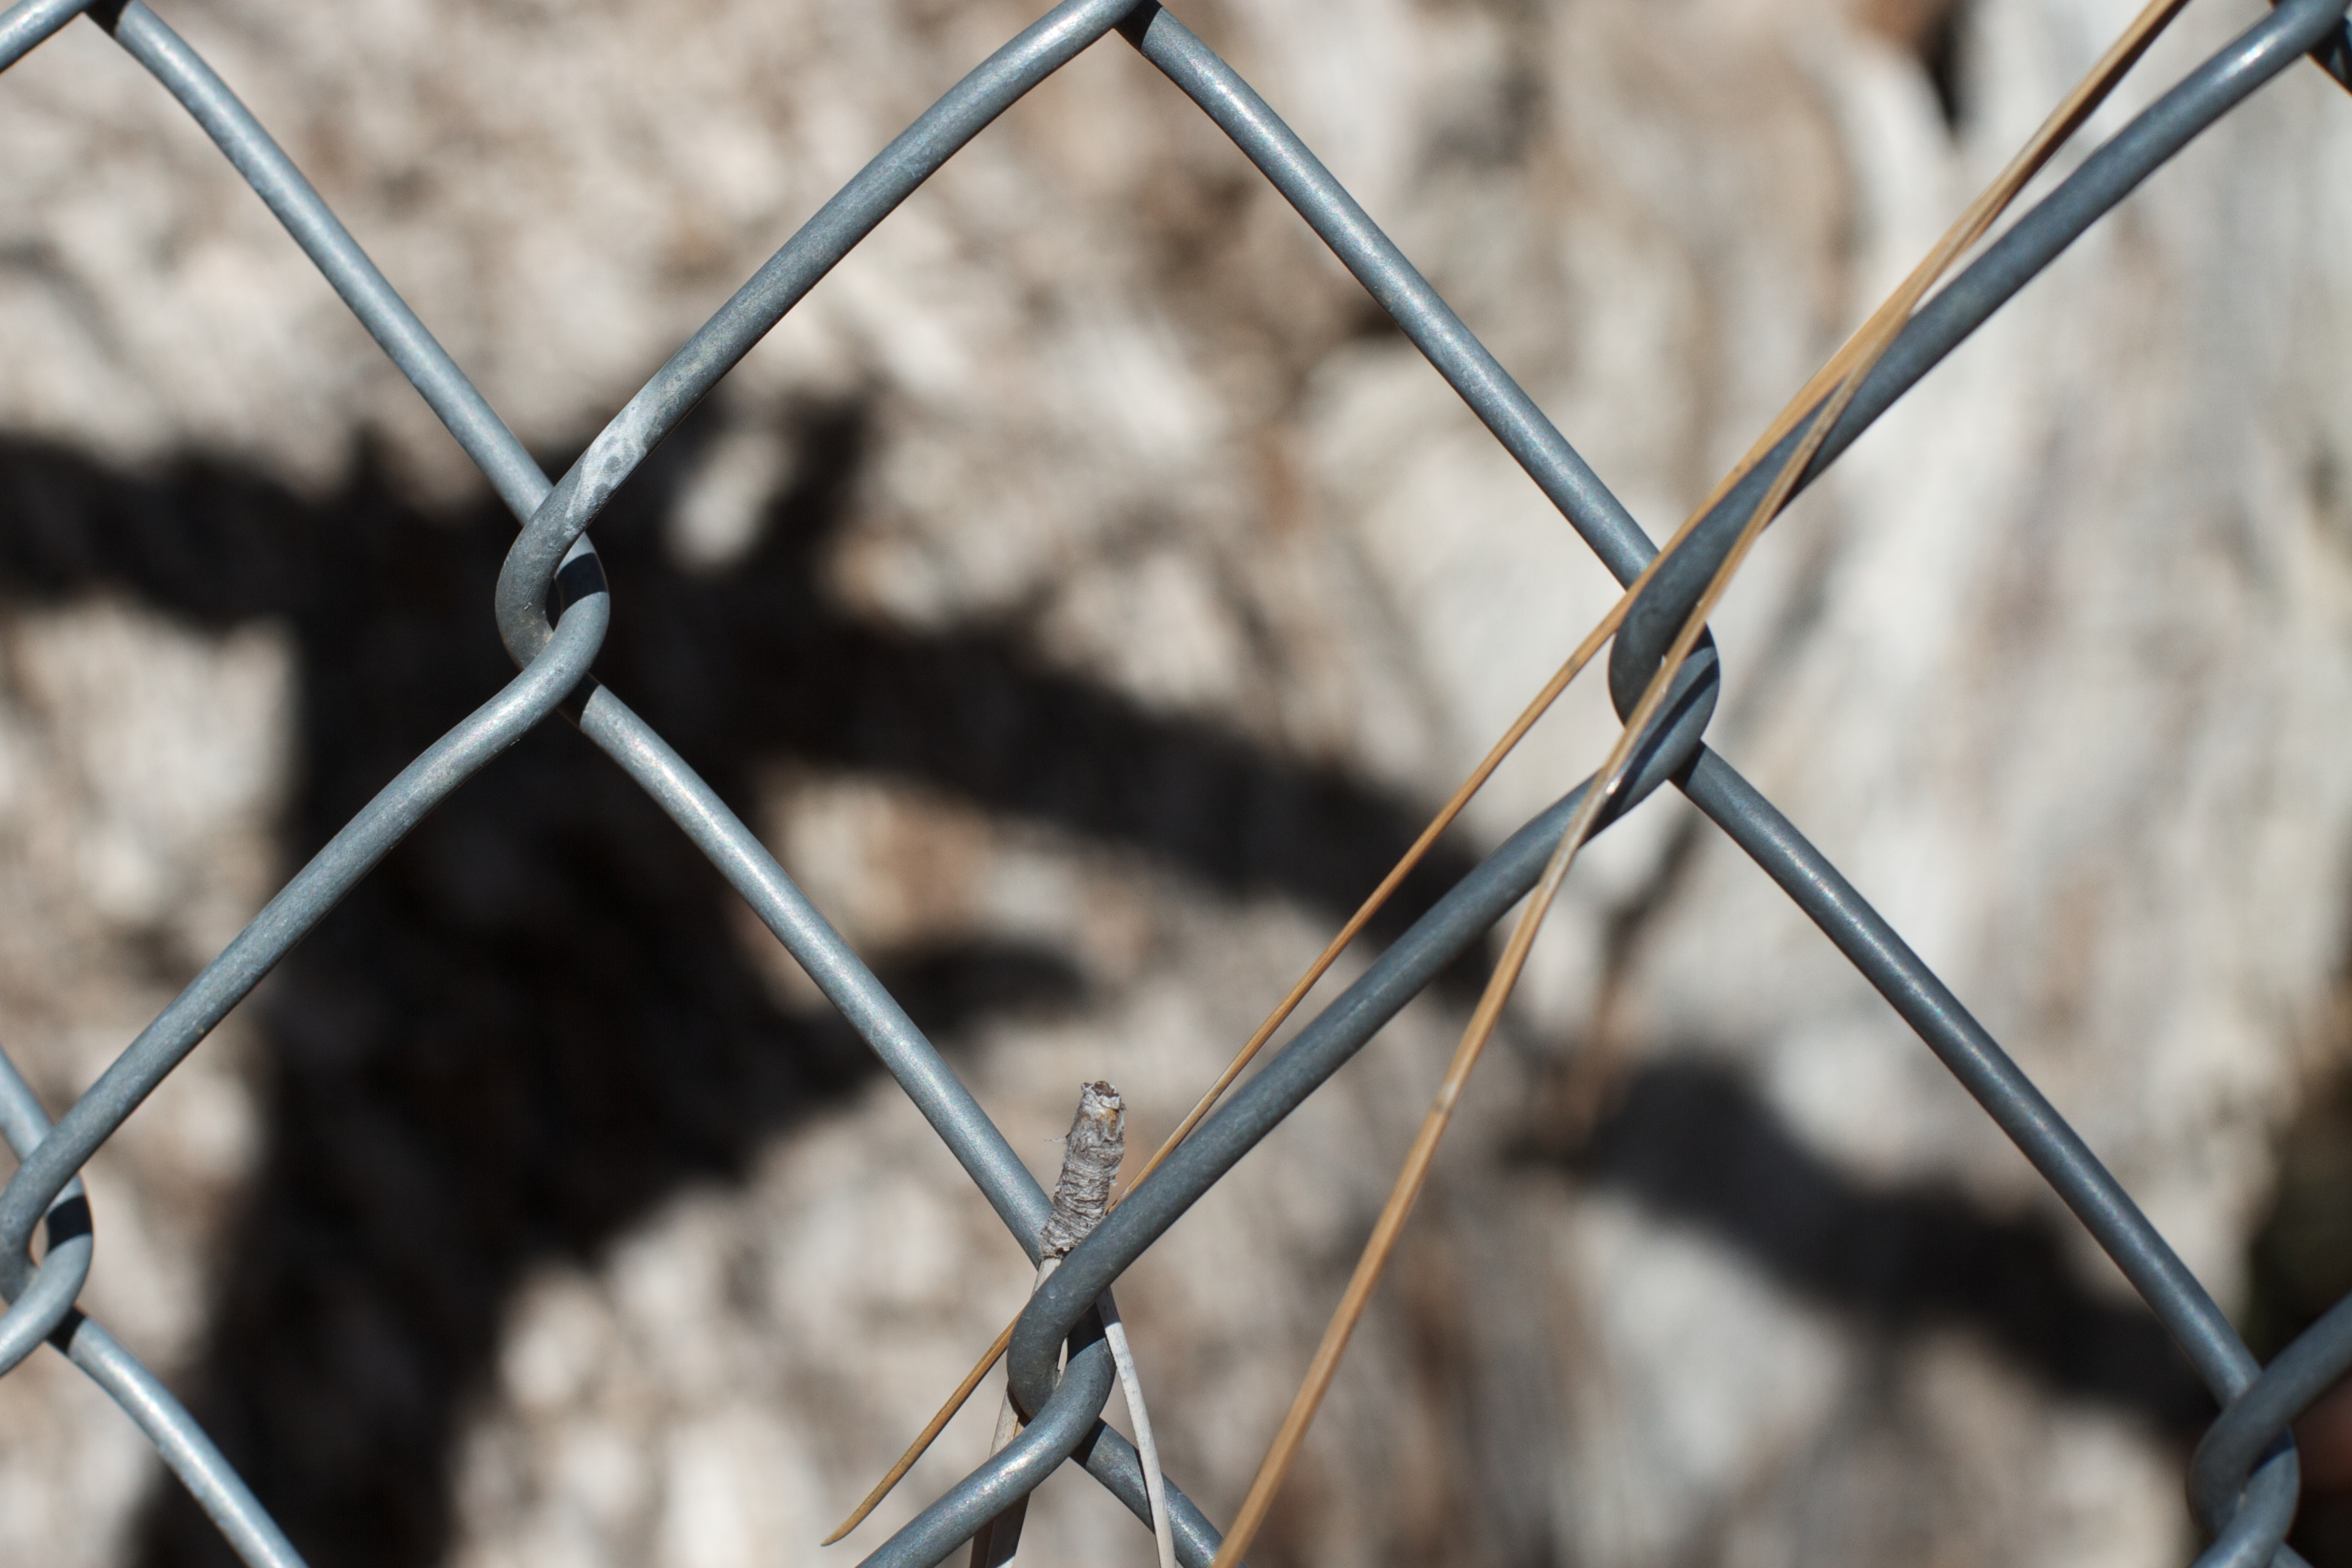
hand, branch, fence, wheel, wind, line, mast, shadow, twig, 2013365, wire fencing, home fencing